David Martin Davies

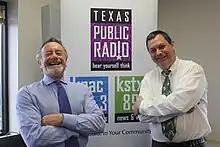
Davies (right) with Jarl Mohn

David Martin "Dave" Davies is an American print and broadcast journalist based in Texas.